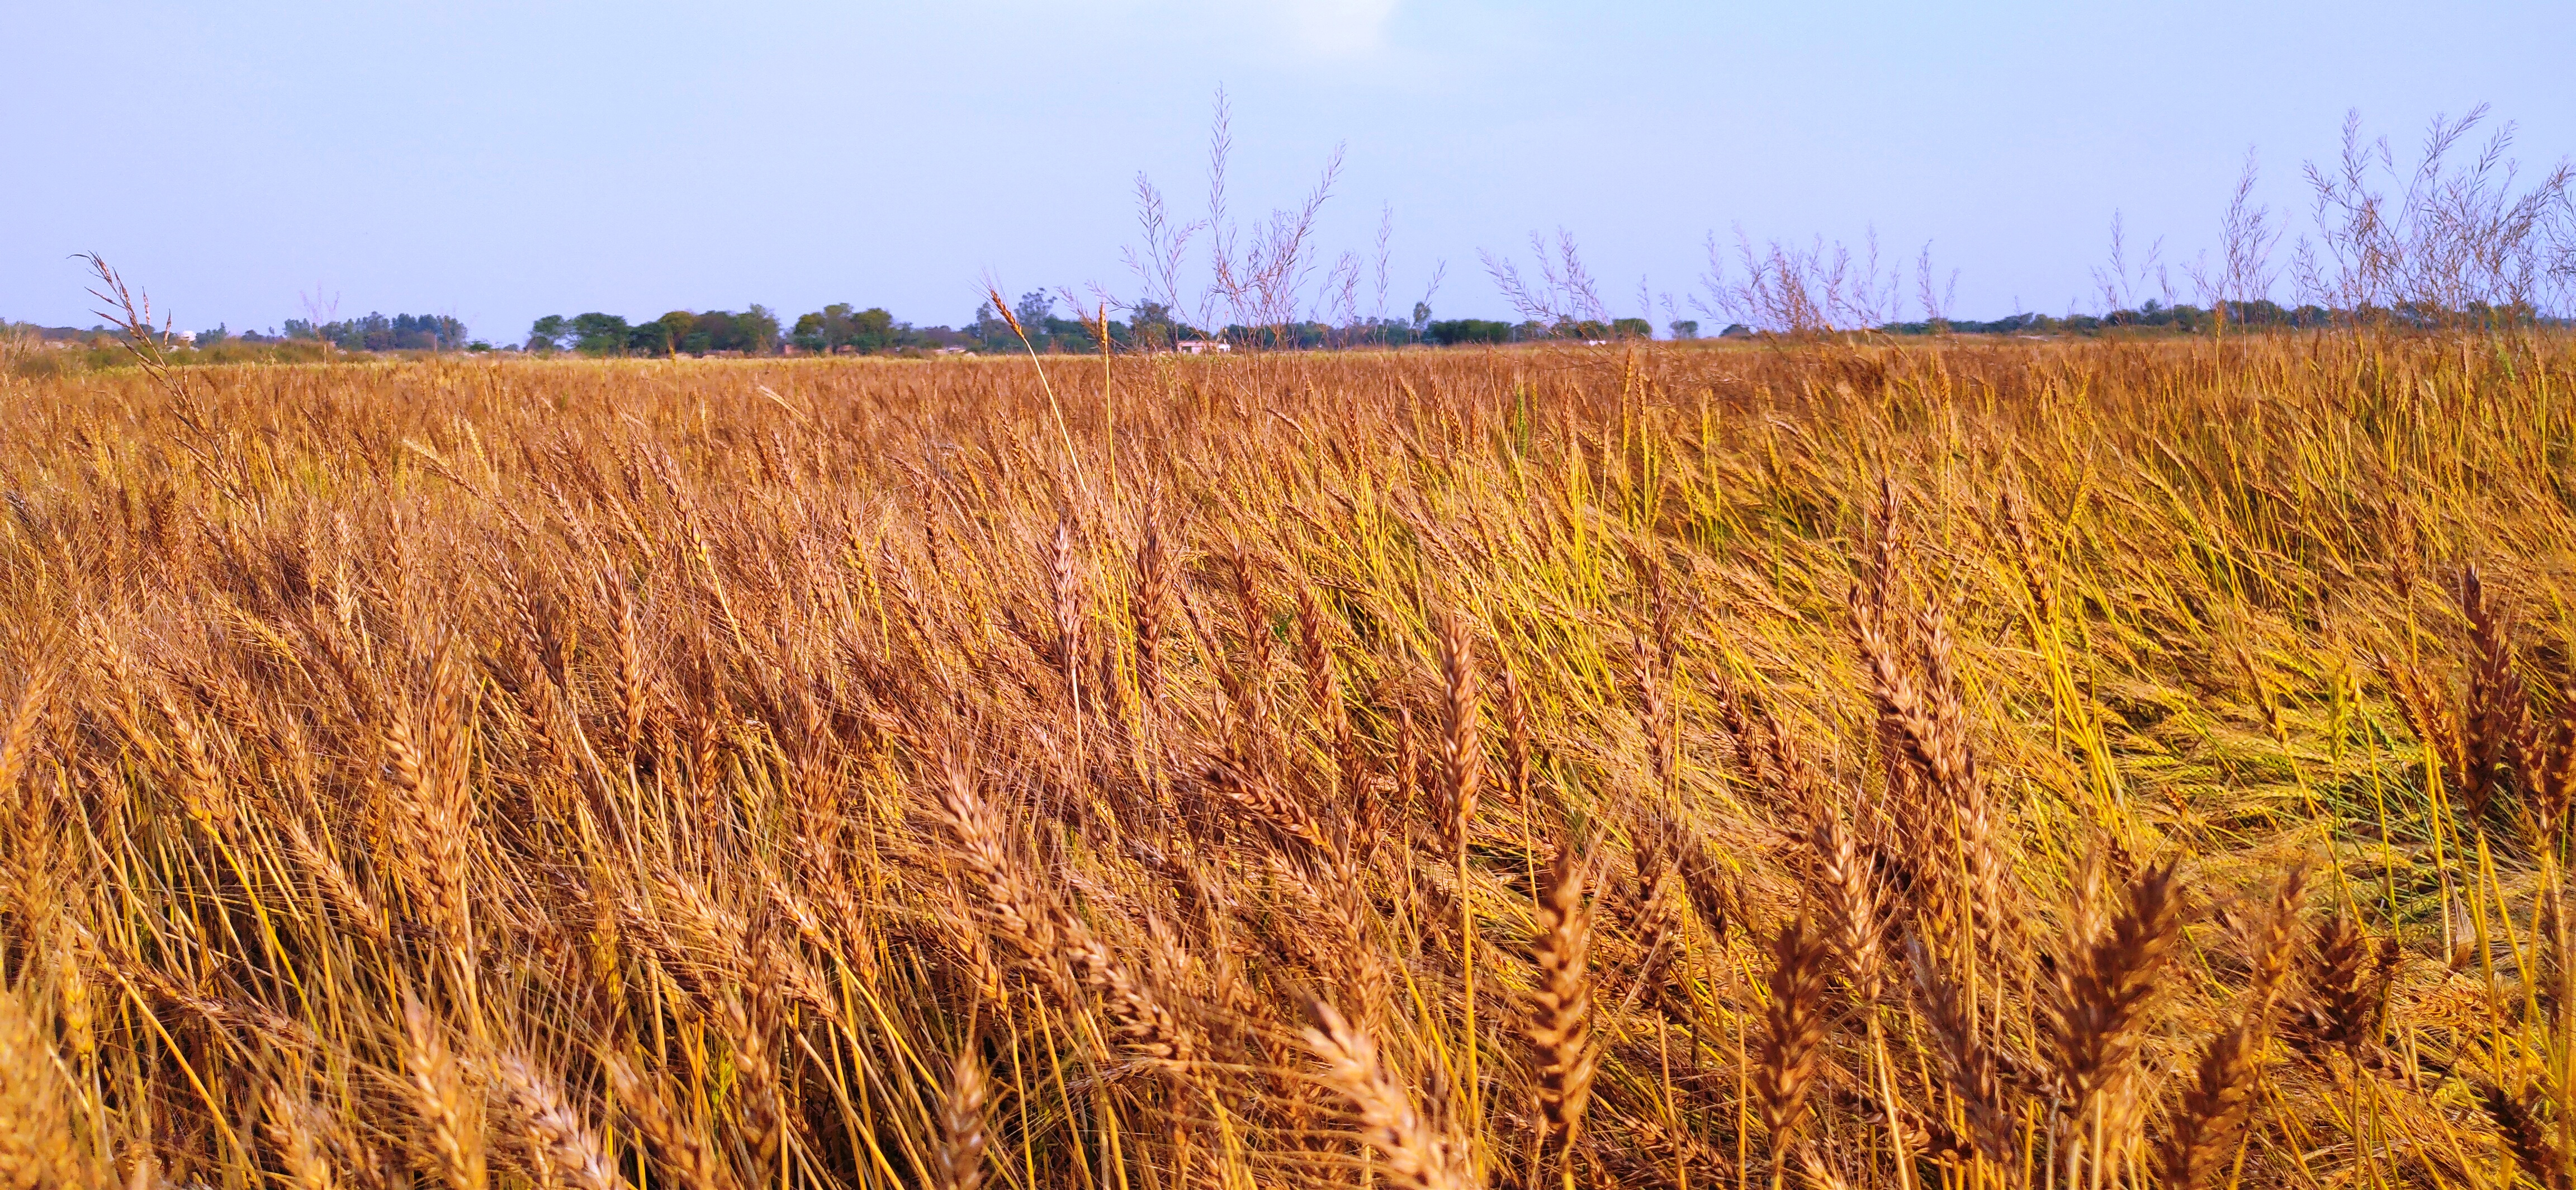
beauty, field, plant, prairie, grass, crop, grain, food grain, agriculture, grassland, grass family, wheat, rye, barley, cereal, sky, flowering plant, poales, triticale, Khorasan wheat, cash crop, phragmites, emmer, plain, straw, hordeum, meadow, durum, plant stem